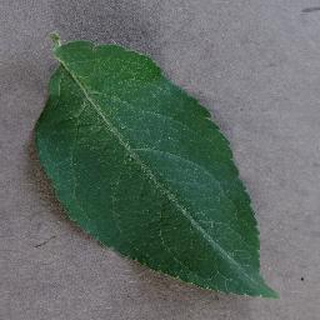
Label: healthy_apple